United Nations Security Council Resolution 712

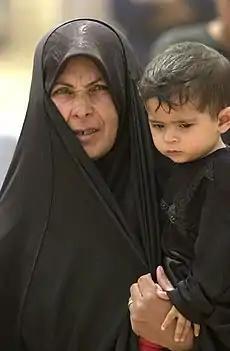
Iraqi woman and child wait to receive food aid

United Nations Security Council resolution 712, adopted on 19 September 1991, after recalling resolutions 661 (1990), 686 (1991), 687 (1991), 688 (1991), 692 (1991), 699 (1991), 705 (1991) and 706 (1991), the council, acting under Chapter VII, reaffirmed and discussed provisions of Resolution 706 and called for international co-operation.